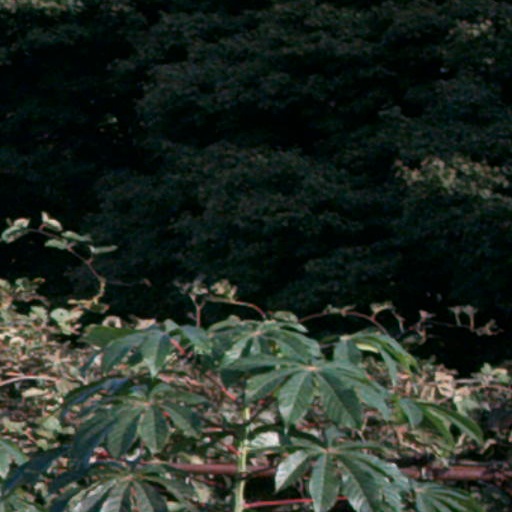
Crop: cassava